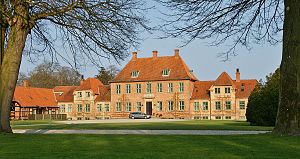
Gammel Køgegård
Gammel Køgegårds klassicistiske hovedbygning er opført 1791 og de to sidefløje er fra 1856. Længen i bindingsværk (tv.) er rester fra en tidligere hovedbygning, opført i 1603
Gammel Køgegård - gammel danske hovedgård nær Køge, som daterer sig tilbage til middelalderen
Gammel Køgegård er en gammel hovedgård. Gården ligger i Køge Sogn i Køge Kommune. Hovedbygningen er opført 1603-1791. Gammel Køgegård Gods er på 880 hektar.